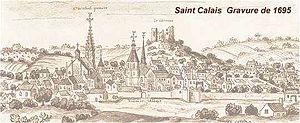
Saint-Calais est une commune française, située dans le département de la Sarthe en région Pays de la Loire, peuplée de 3 236 habitants.